George Skerry

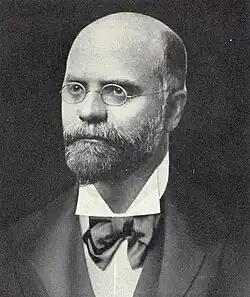
George Edward Skerry

George Edward Skerry (1856 – 23 August 1930) was a British educator, mathematician and publisher of commercial arithmetic texts.